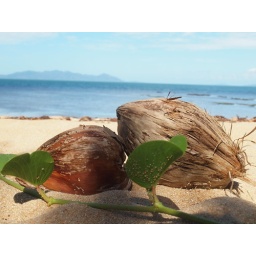
Two coconuts perfectly placed on the beach on Magnetic Island in Australia, overlooking the ocean and mountains in the backgroud.